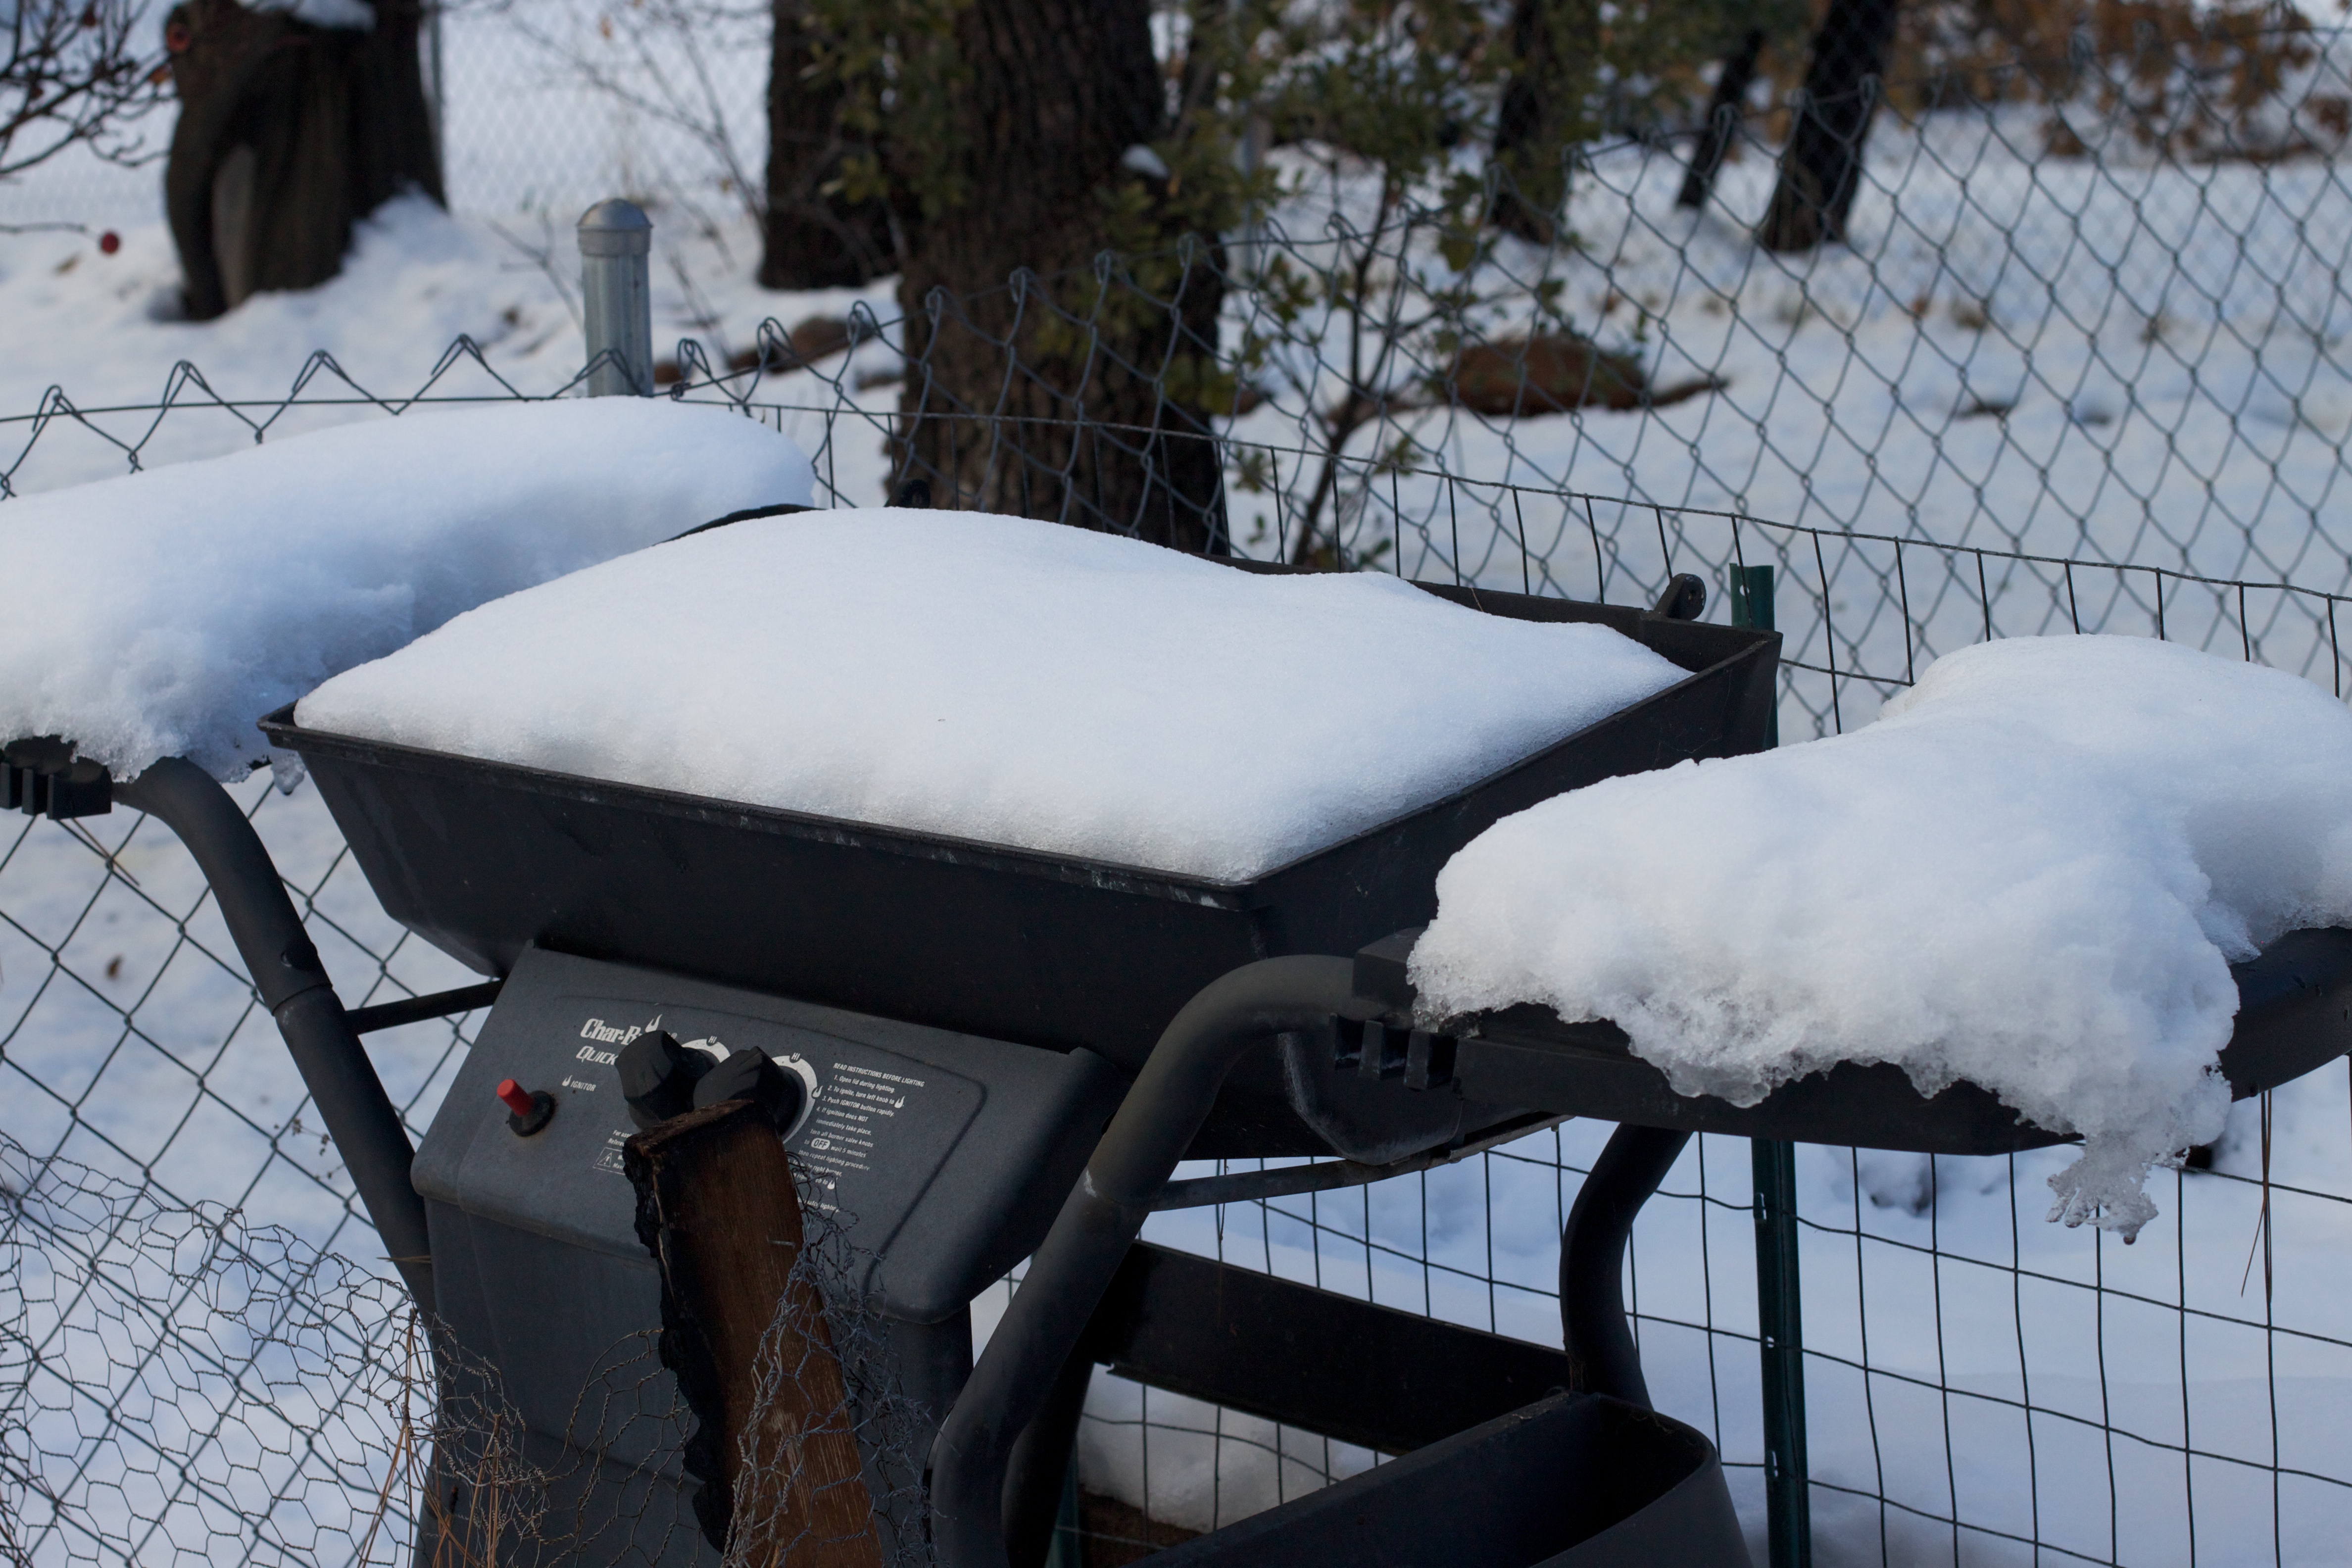
snow, winter, vehicle, weather, season, freezing